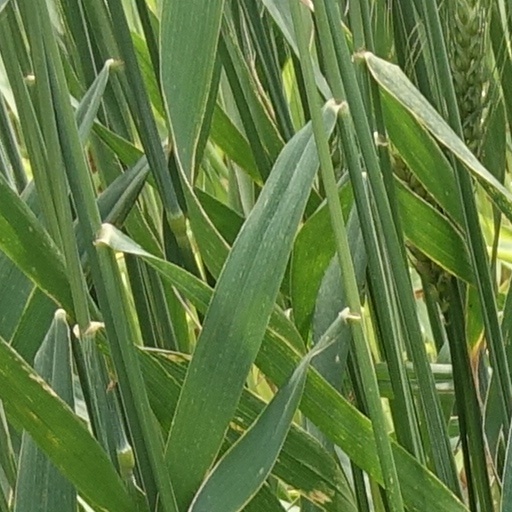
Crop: wheat